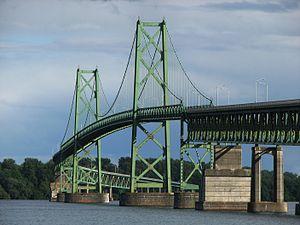
Le pont international Ogdensburg–Prescott entre les États-Unis et le Canada au dessus du fleuve Saint Laurent
Cet article a pour vocation de présenter une liste de ponts remarquables aux États-Unis, soit par leurs caractéristiques dimensionnelles, soit par leur intérêt architectural ou historique.
Cet article présente une liste de ponts remarquables du Canada, tant par leurs caractéristiques dimensionnelles, que par leur intérêt architectural ou historique.